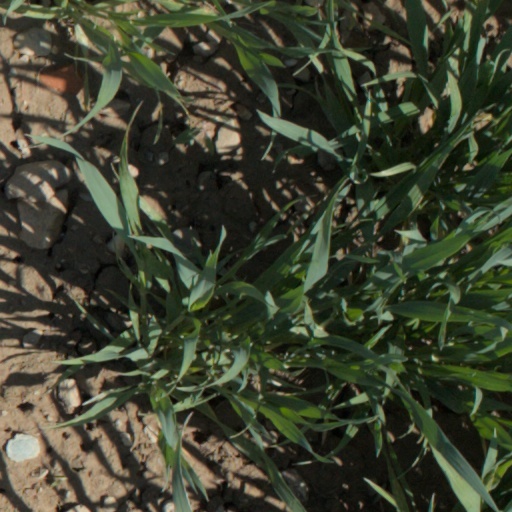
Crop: wheat